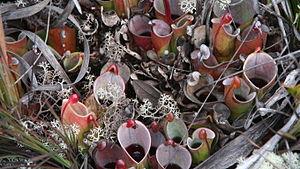
Un tepuy est un haut plateau à contours particulièrement abrupts, fréquent dans la Gran Sabana vénézuélienne et dans les régions voisines. Ce sont des reliefs tabulaires résiduels, dont les altitudes s'échelonnent de 1 200 à 3 050 m. Outre leur forme, les tepuys présentent des milieux naturels spécifiques, riches en espèces endémiques en raison de l'isolement de ces reliefs et de leurs contrastes climatiques forts.